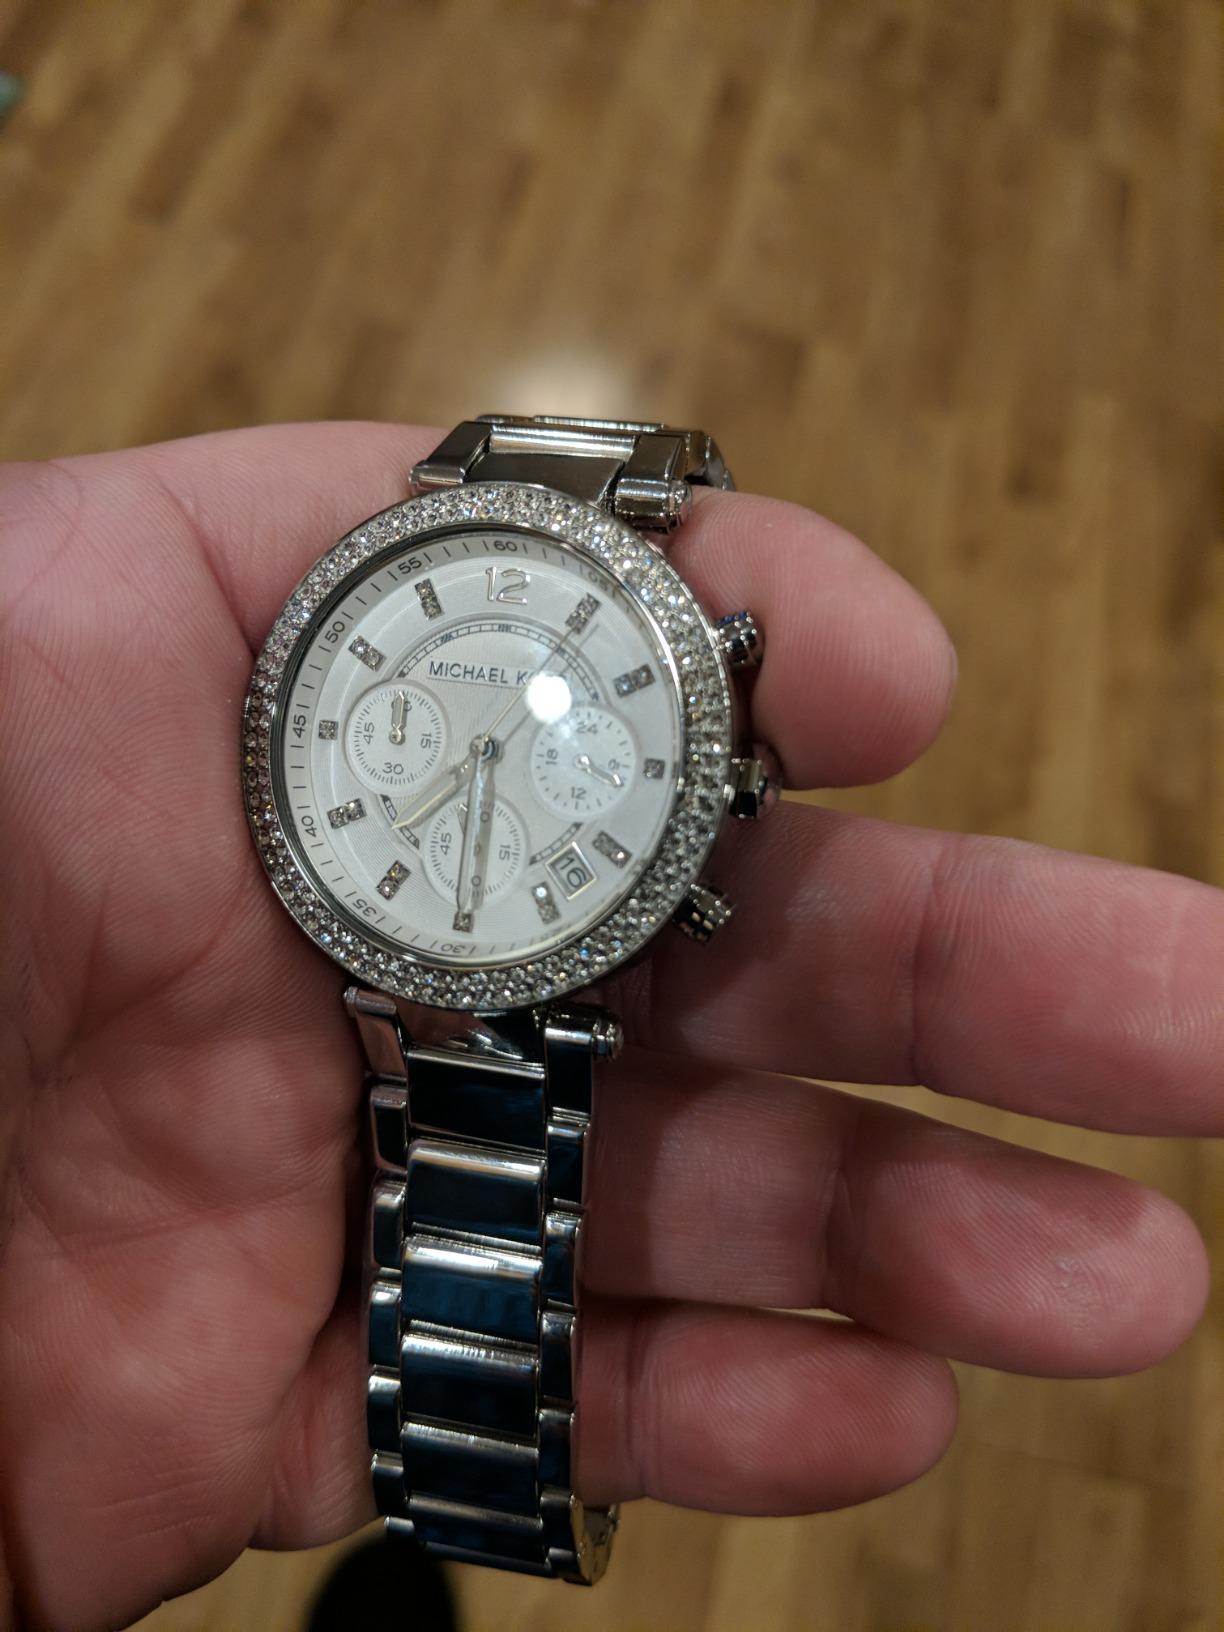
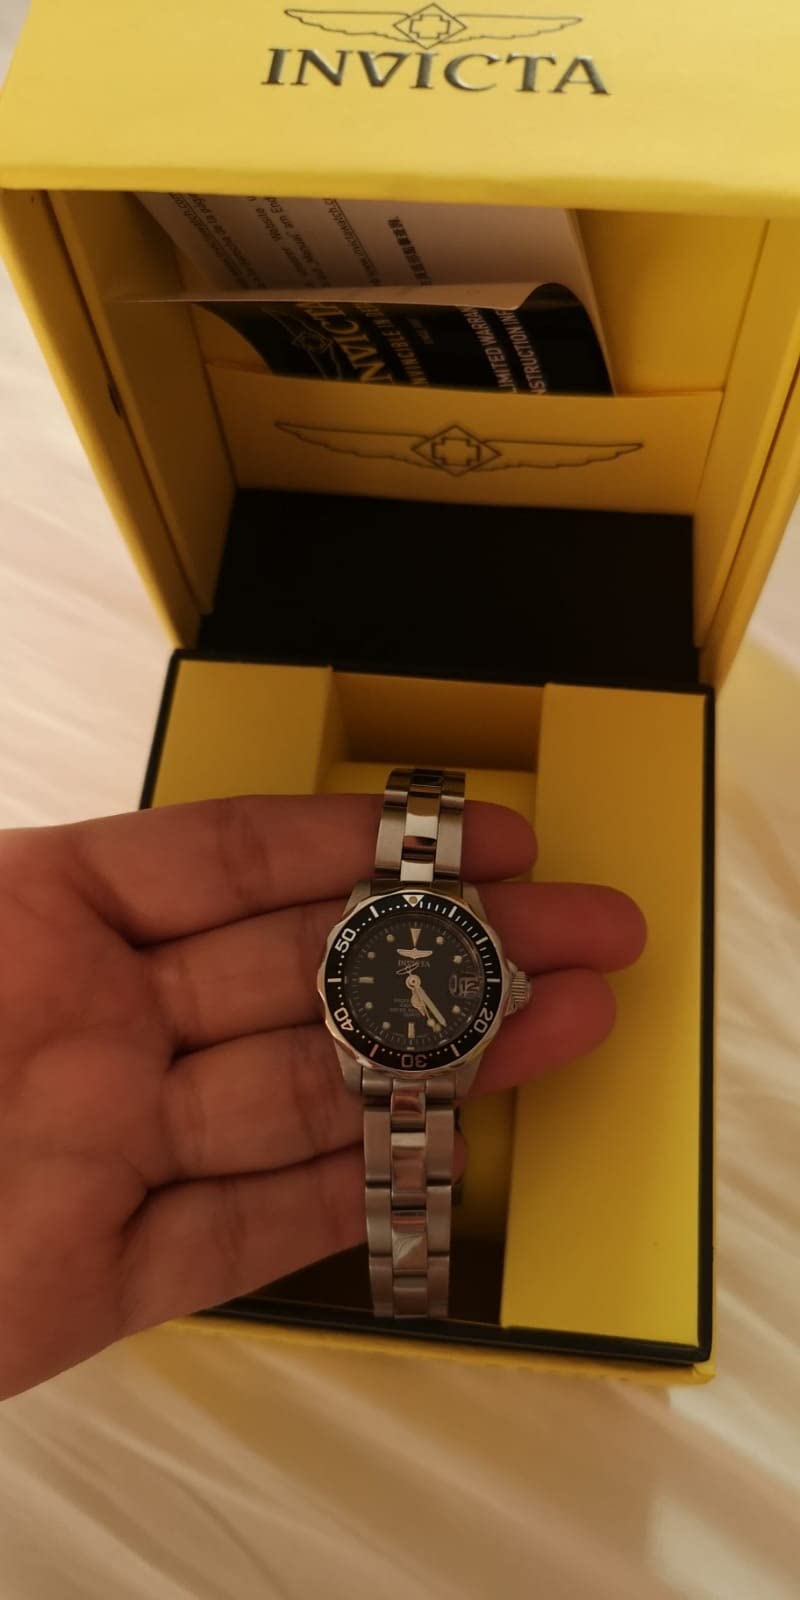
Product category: accessories_watch
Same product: no